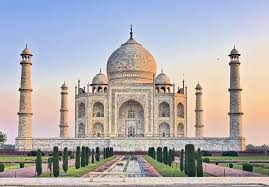
Landmark: Taj Mahal